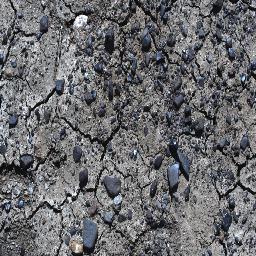
Label: negative